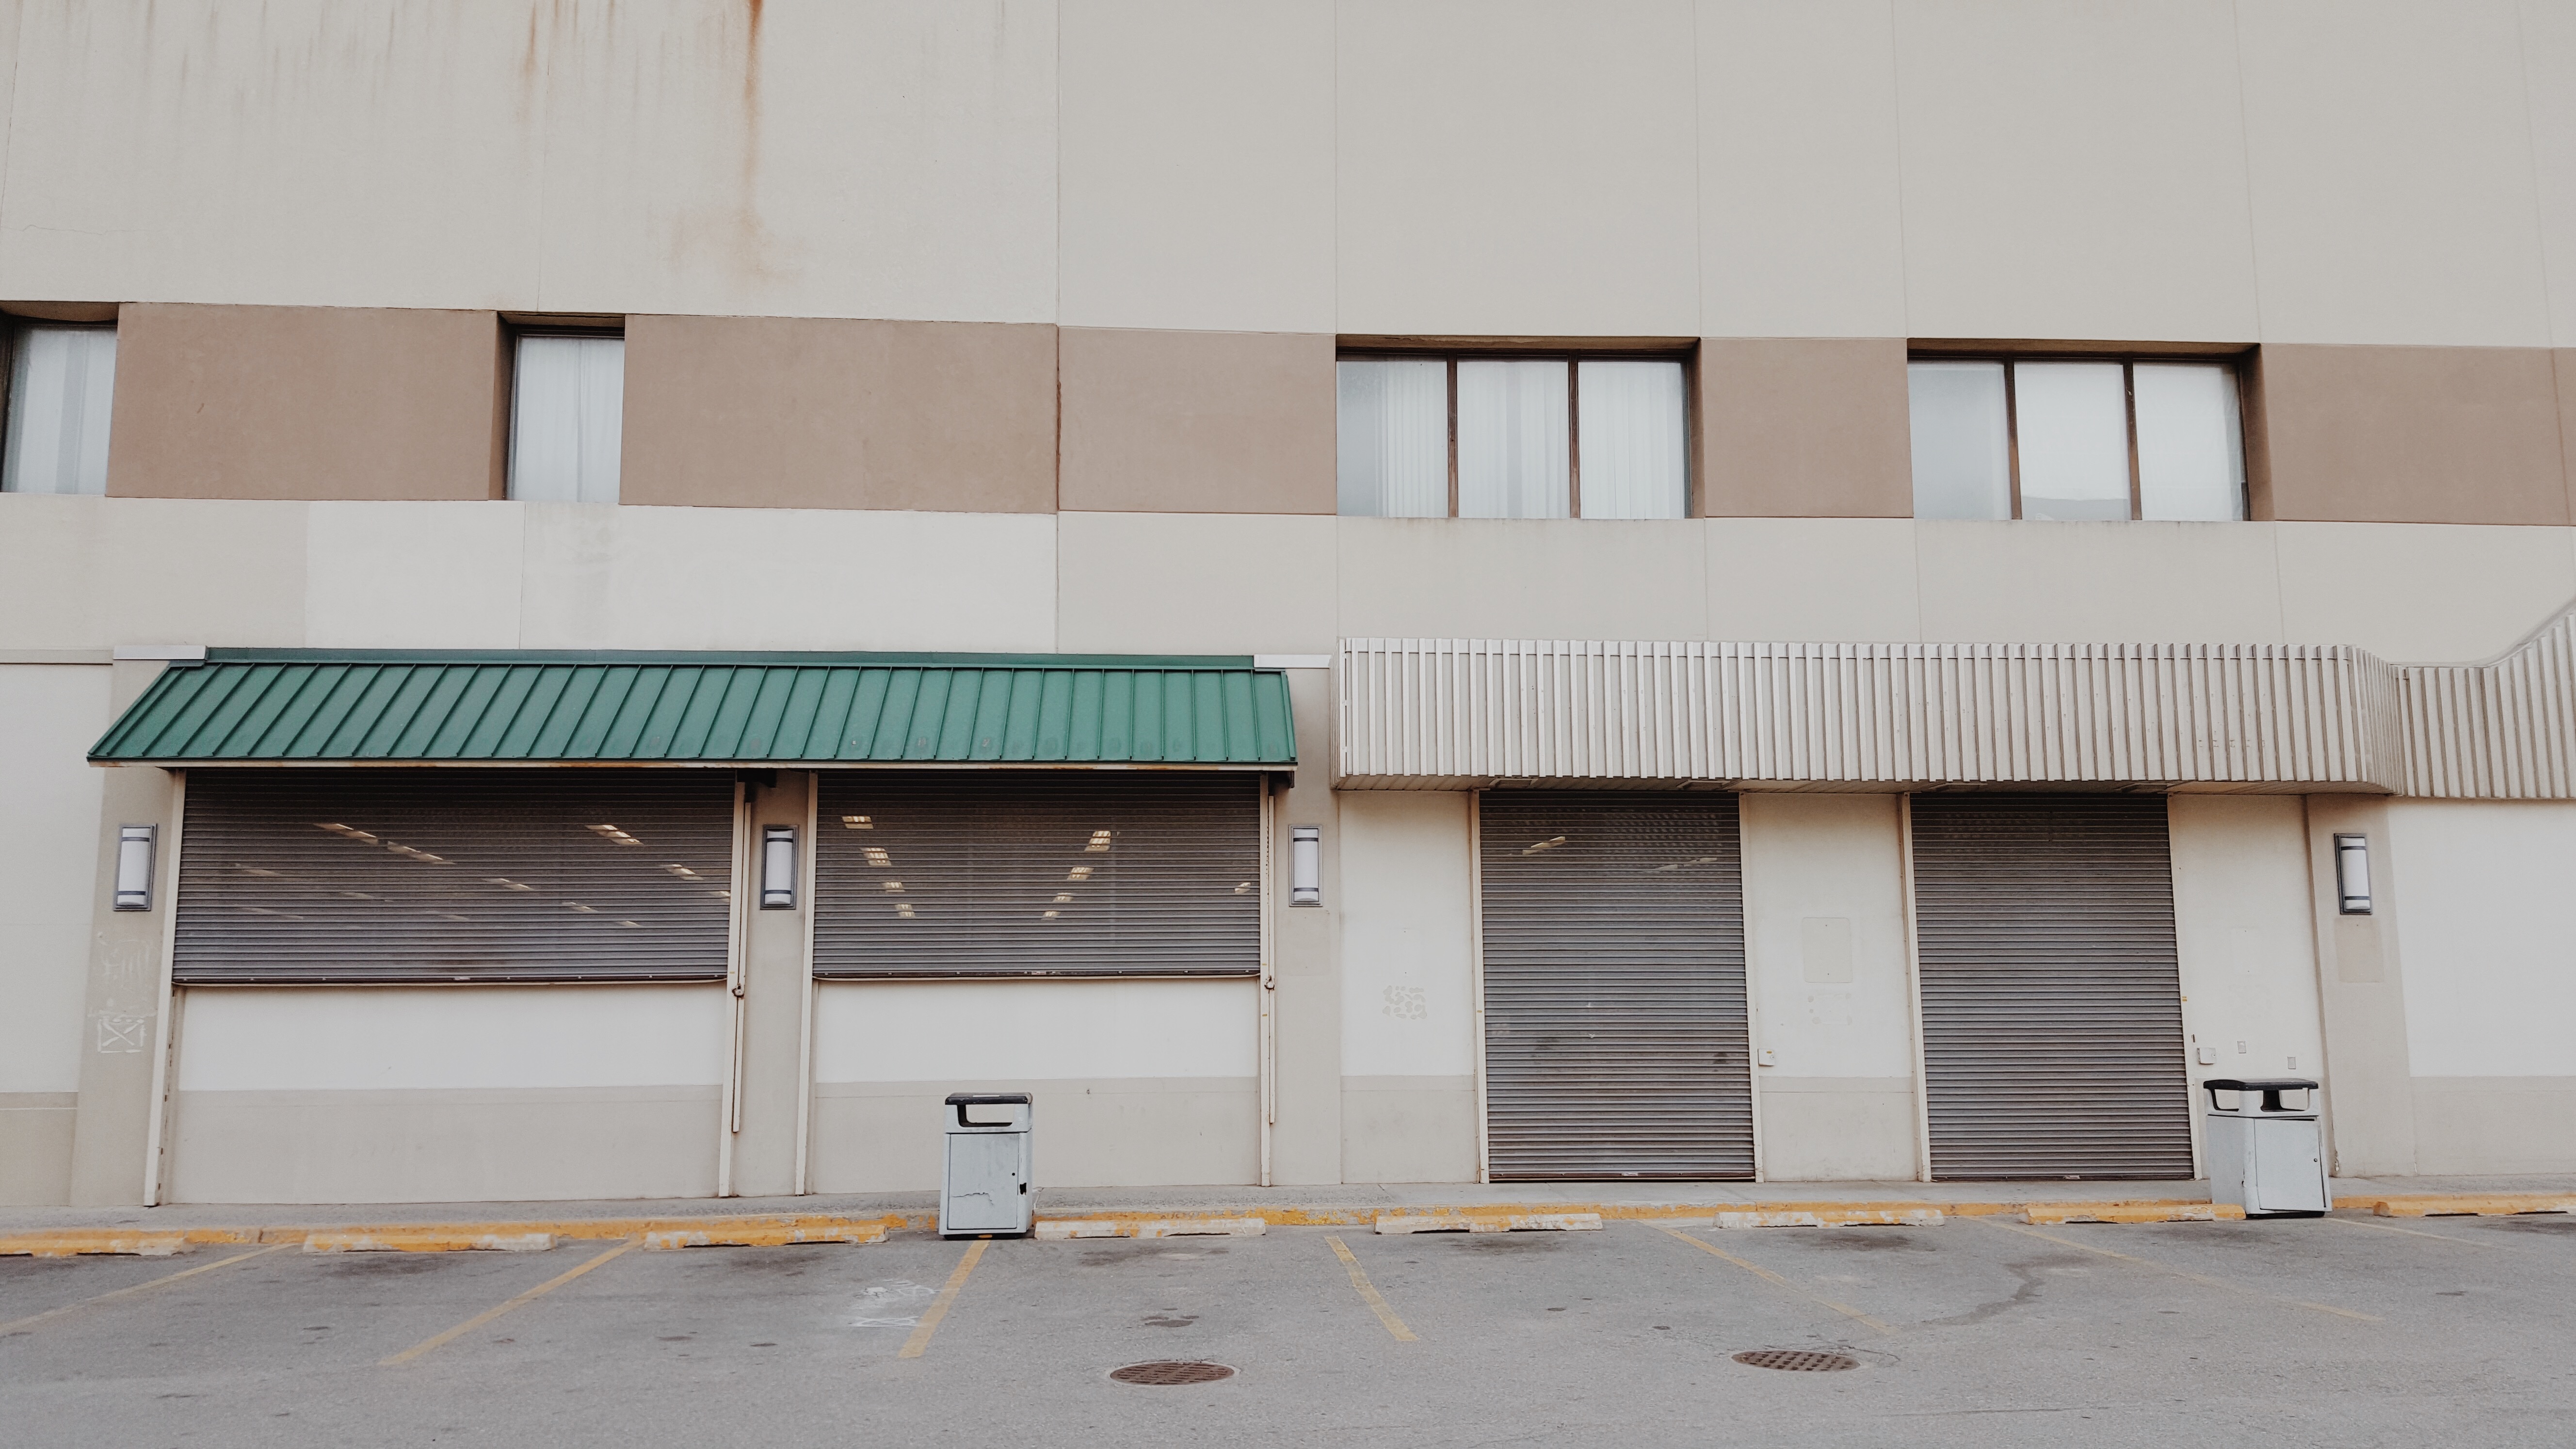
architecture, wood, building, wall, facade, property, interior design, warehouse, window covering